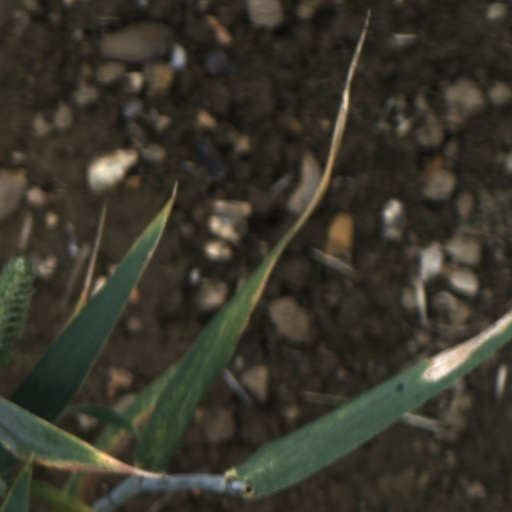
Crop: wheat